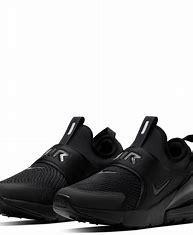
Brand: Nike
Model: Air Max 270 Extreme